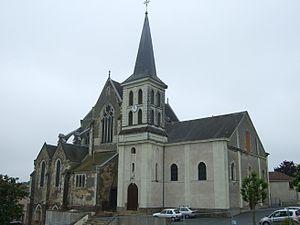
Église Saint-Pierre-aux-Liens de Gesté dans le Maine-et-Loire (France).
Gesté est une ancienne commune française située dans le département de Maine-et-Loire, en région Pays de la Loire, devenue le 15 décembre 2015 une commune déléguée au sein de la commune nouvelle de Beaupréau-en-Mauges.